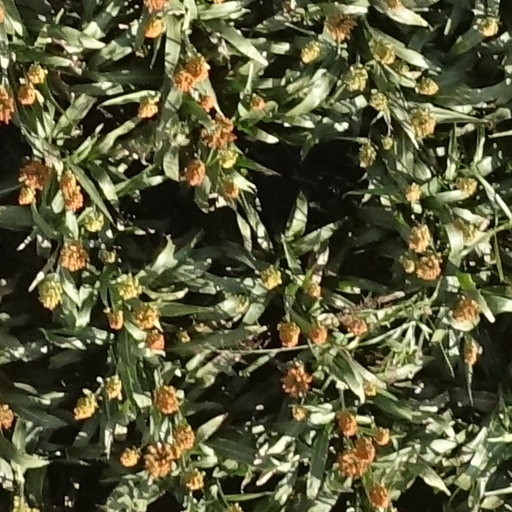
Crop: sorghum